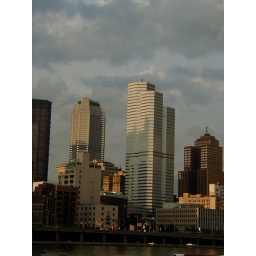
If you look carefully, you can see the shadow of the glass tower on the less remarkable building in the center.